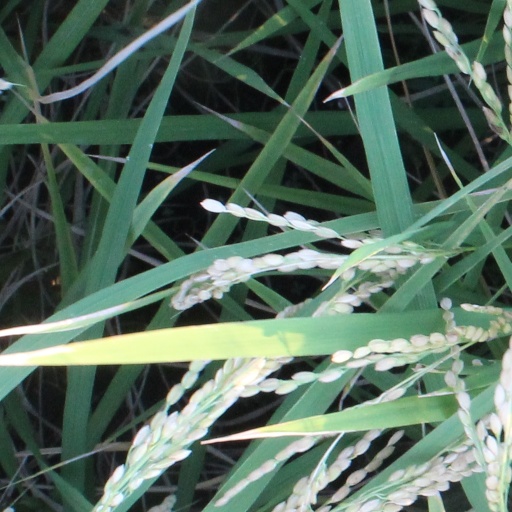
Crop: rice